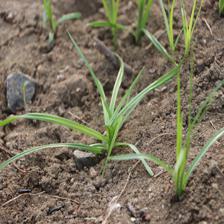
Label: Grass